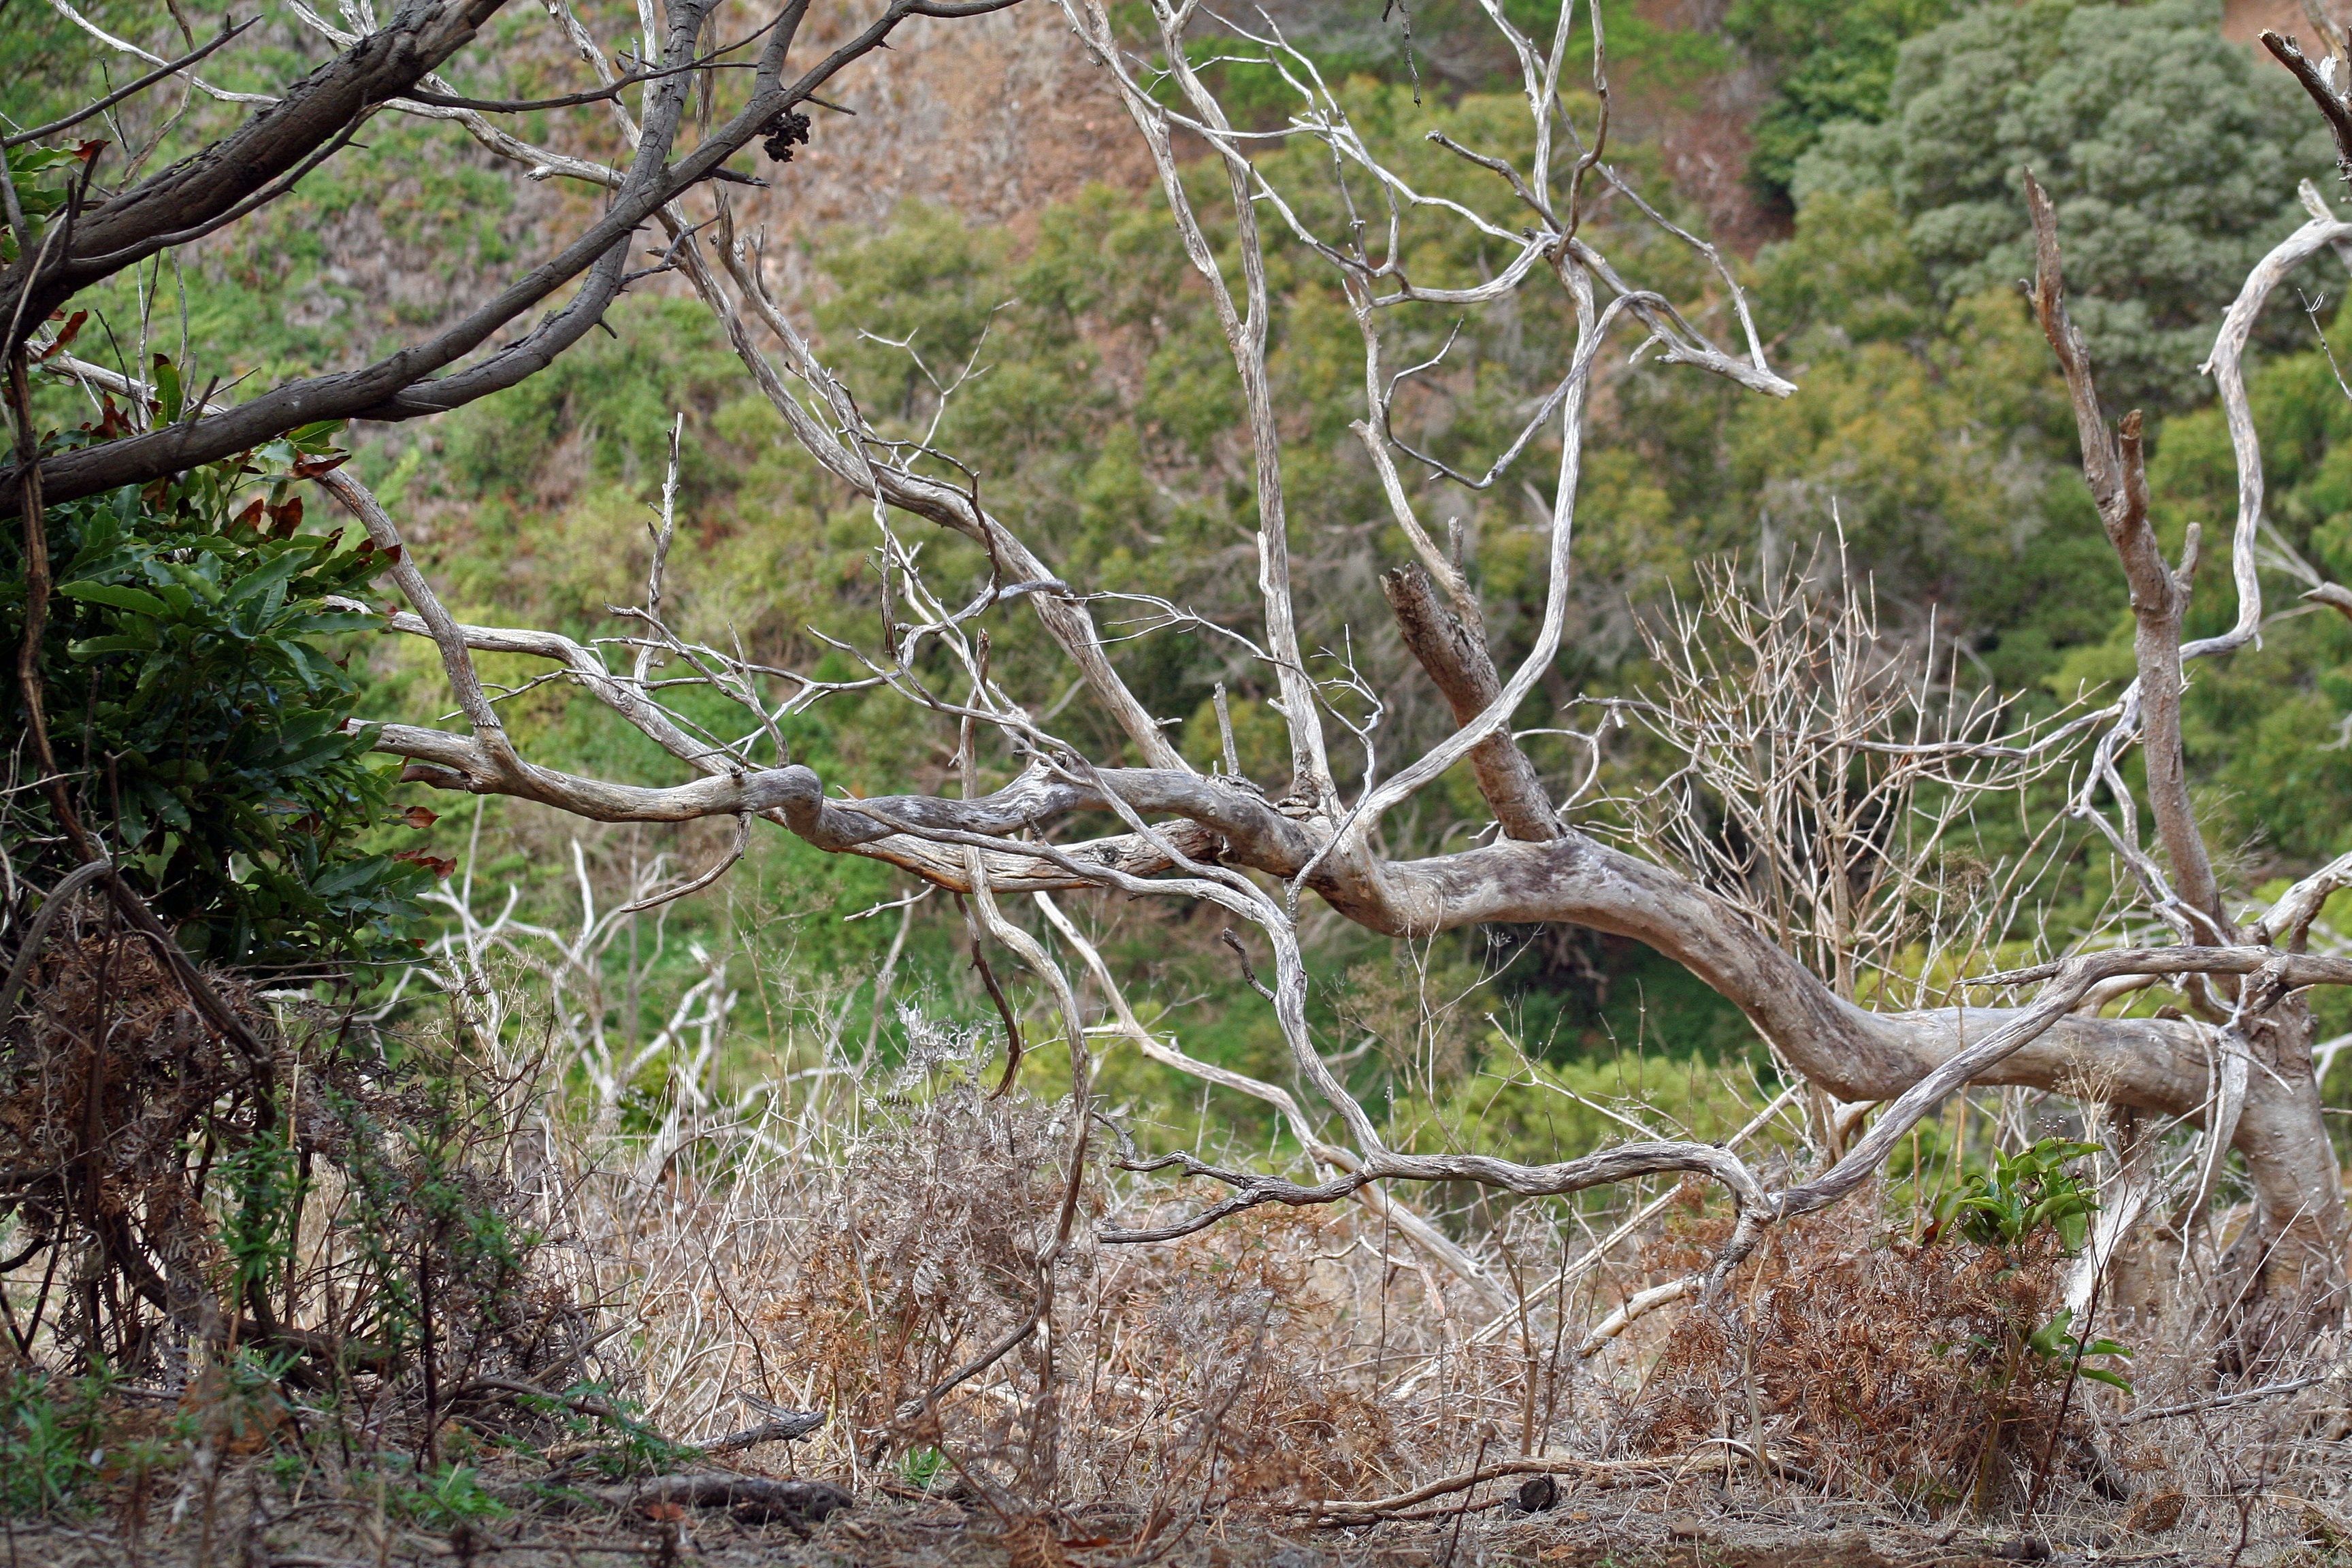
tree, forest, branch, plant, flower, trunk, wildlife, flora, wetland, woodland, habitat, ecosystem, natural environment, woody plant, land plant